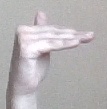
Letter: khaa